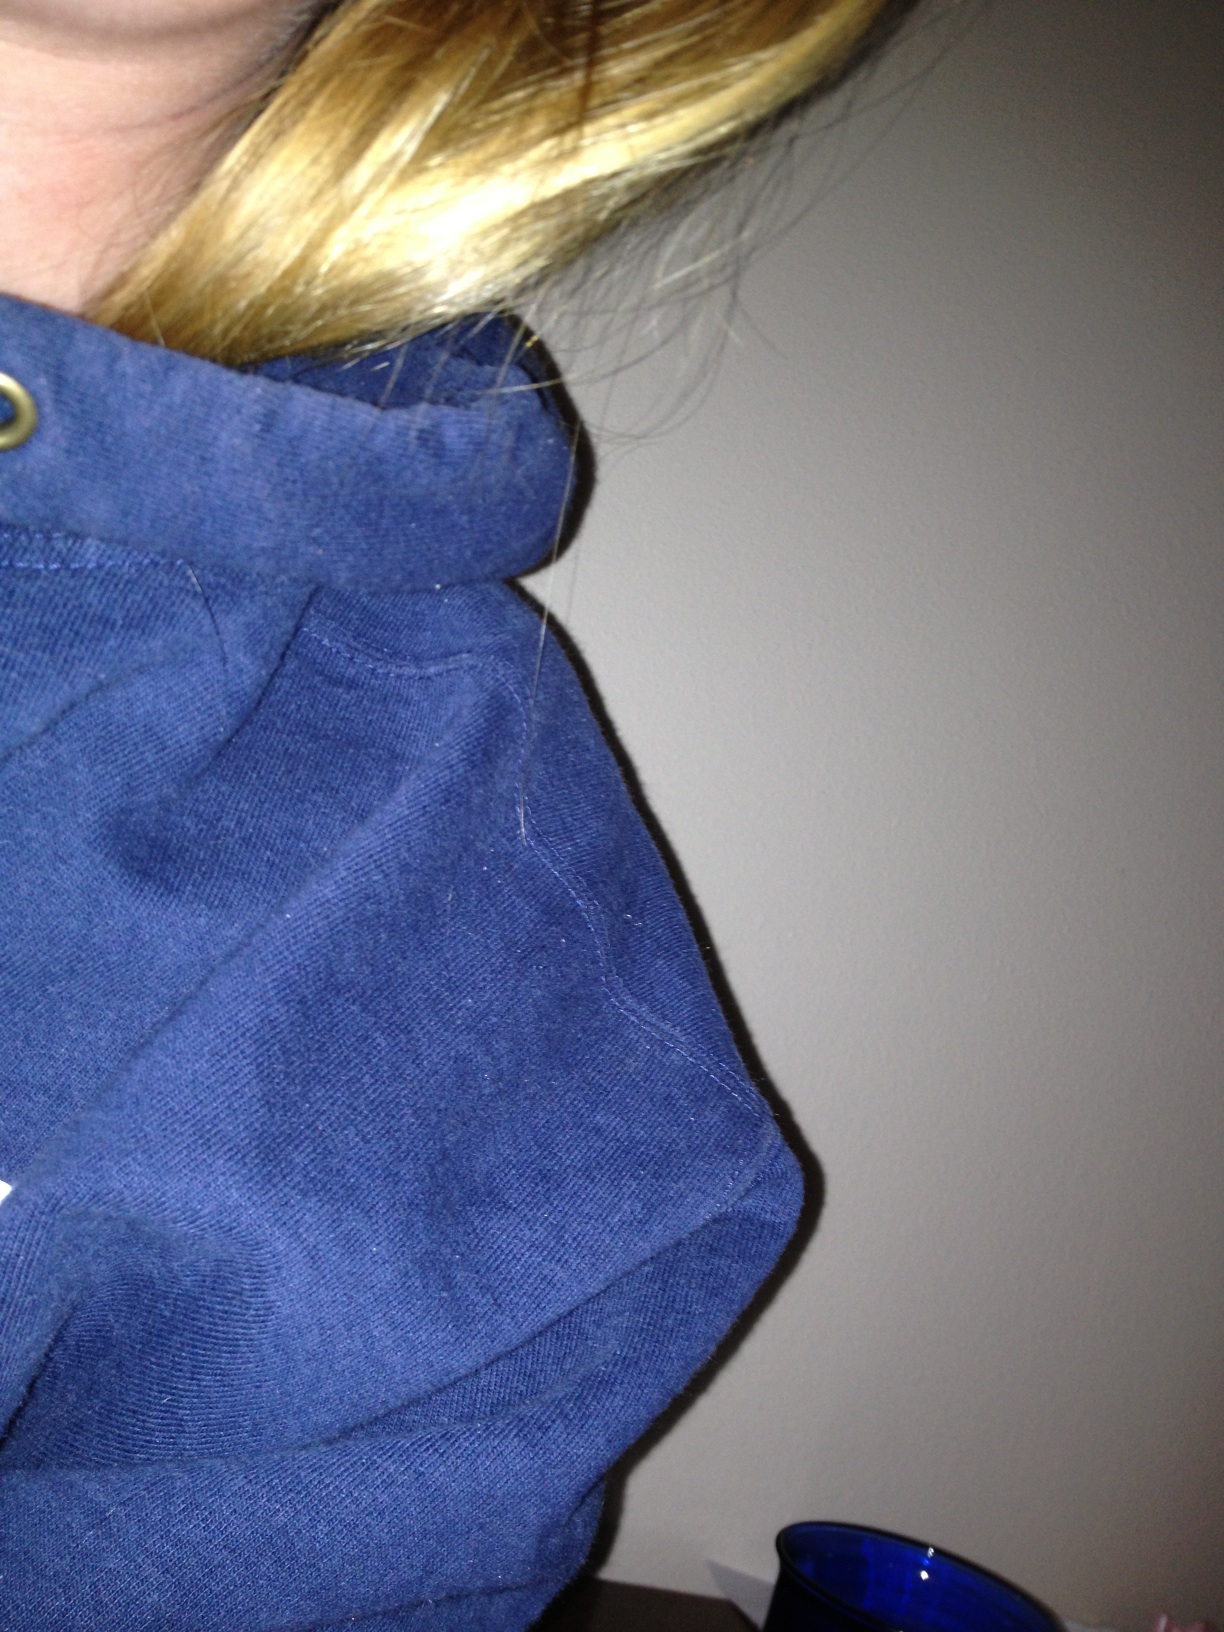Question: Can you tell me what the two words are in the audio visual captcha?
Answer: unanswerable